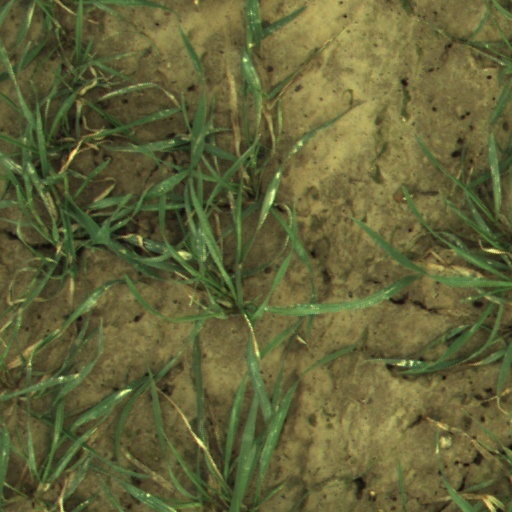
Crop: wheat